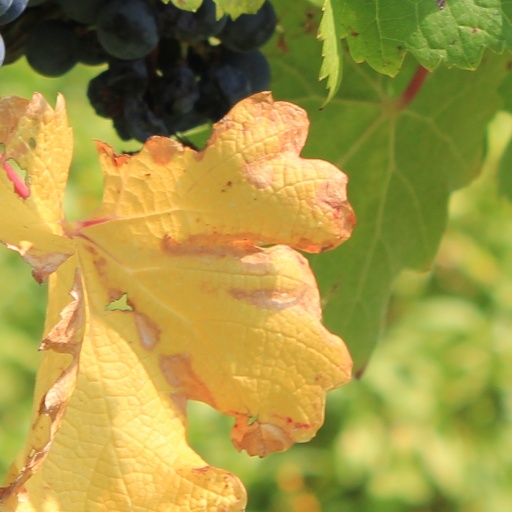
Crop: grape